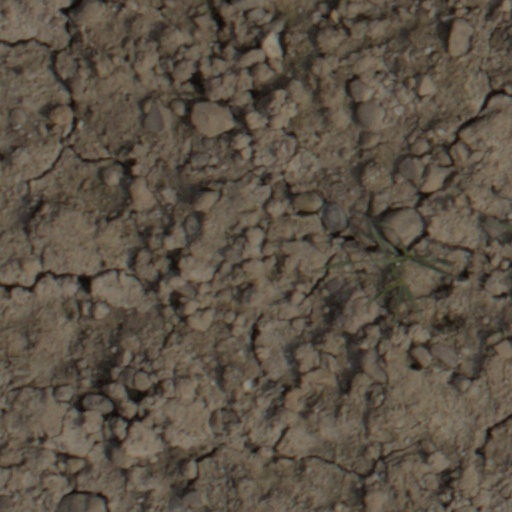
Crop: wheat